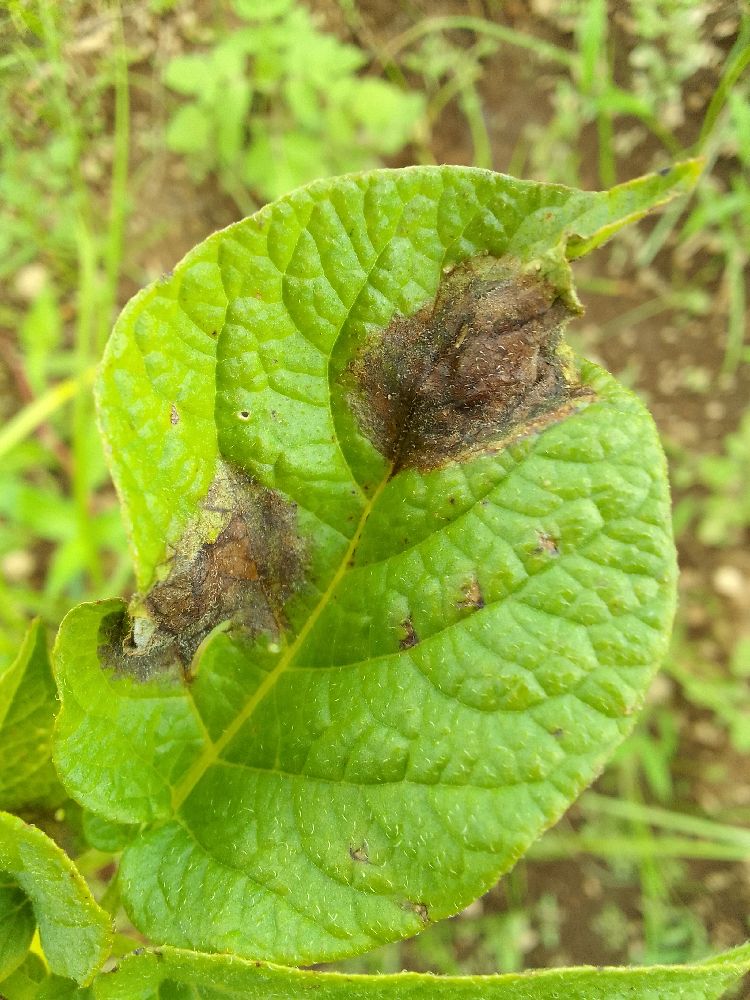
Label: Late blight